Preston railway station

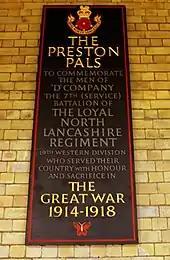
Memorial tablet to the Preston Pals at Preston railway station, who departed here for war in 1914

In its coaching days, Preston was an important centre for both passenger and postal traffic. This importance continued into the railway age, both as a major junction and as a stopping point about halfway between London and Glasgow.